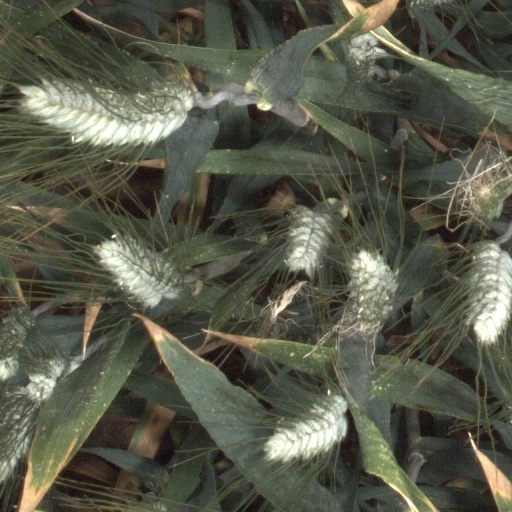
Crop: wheat